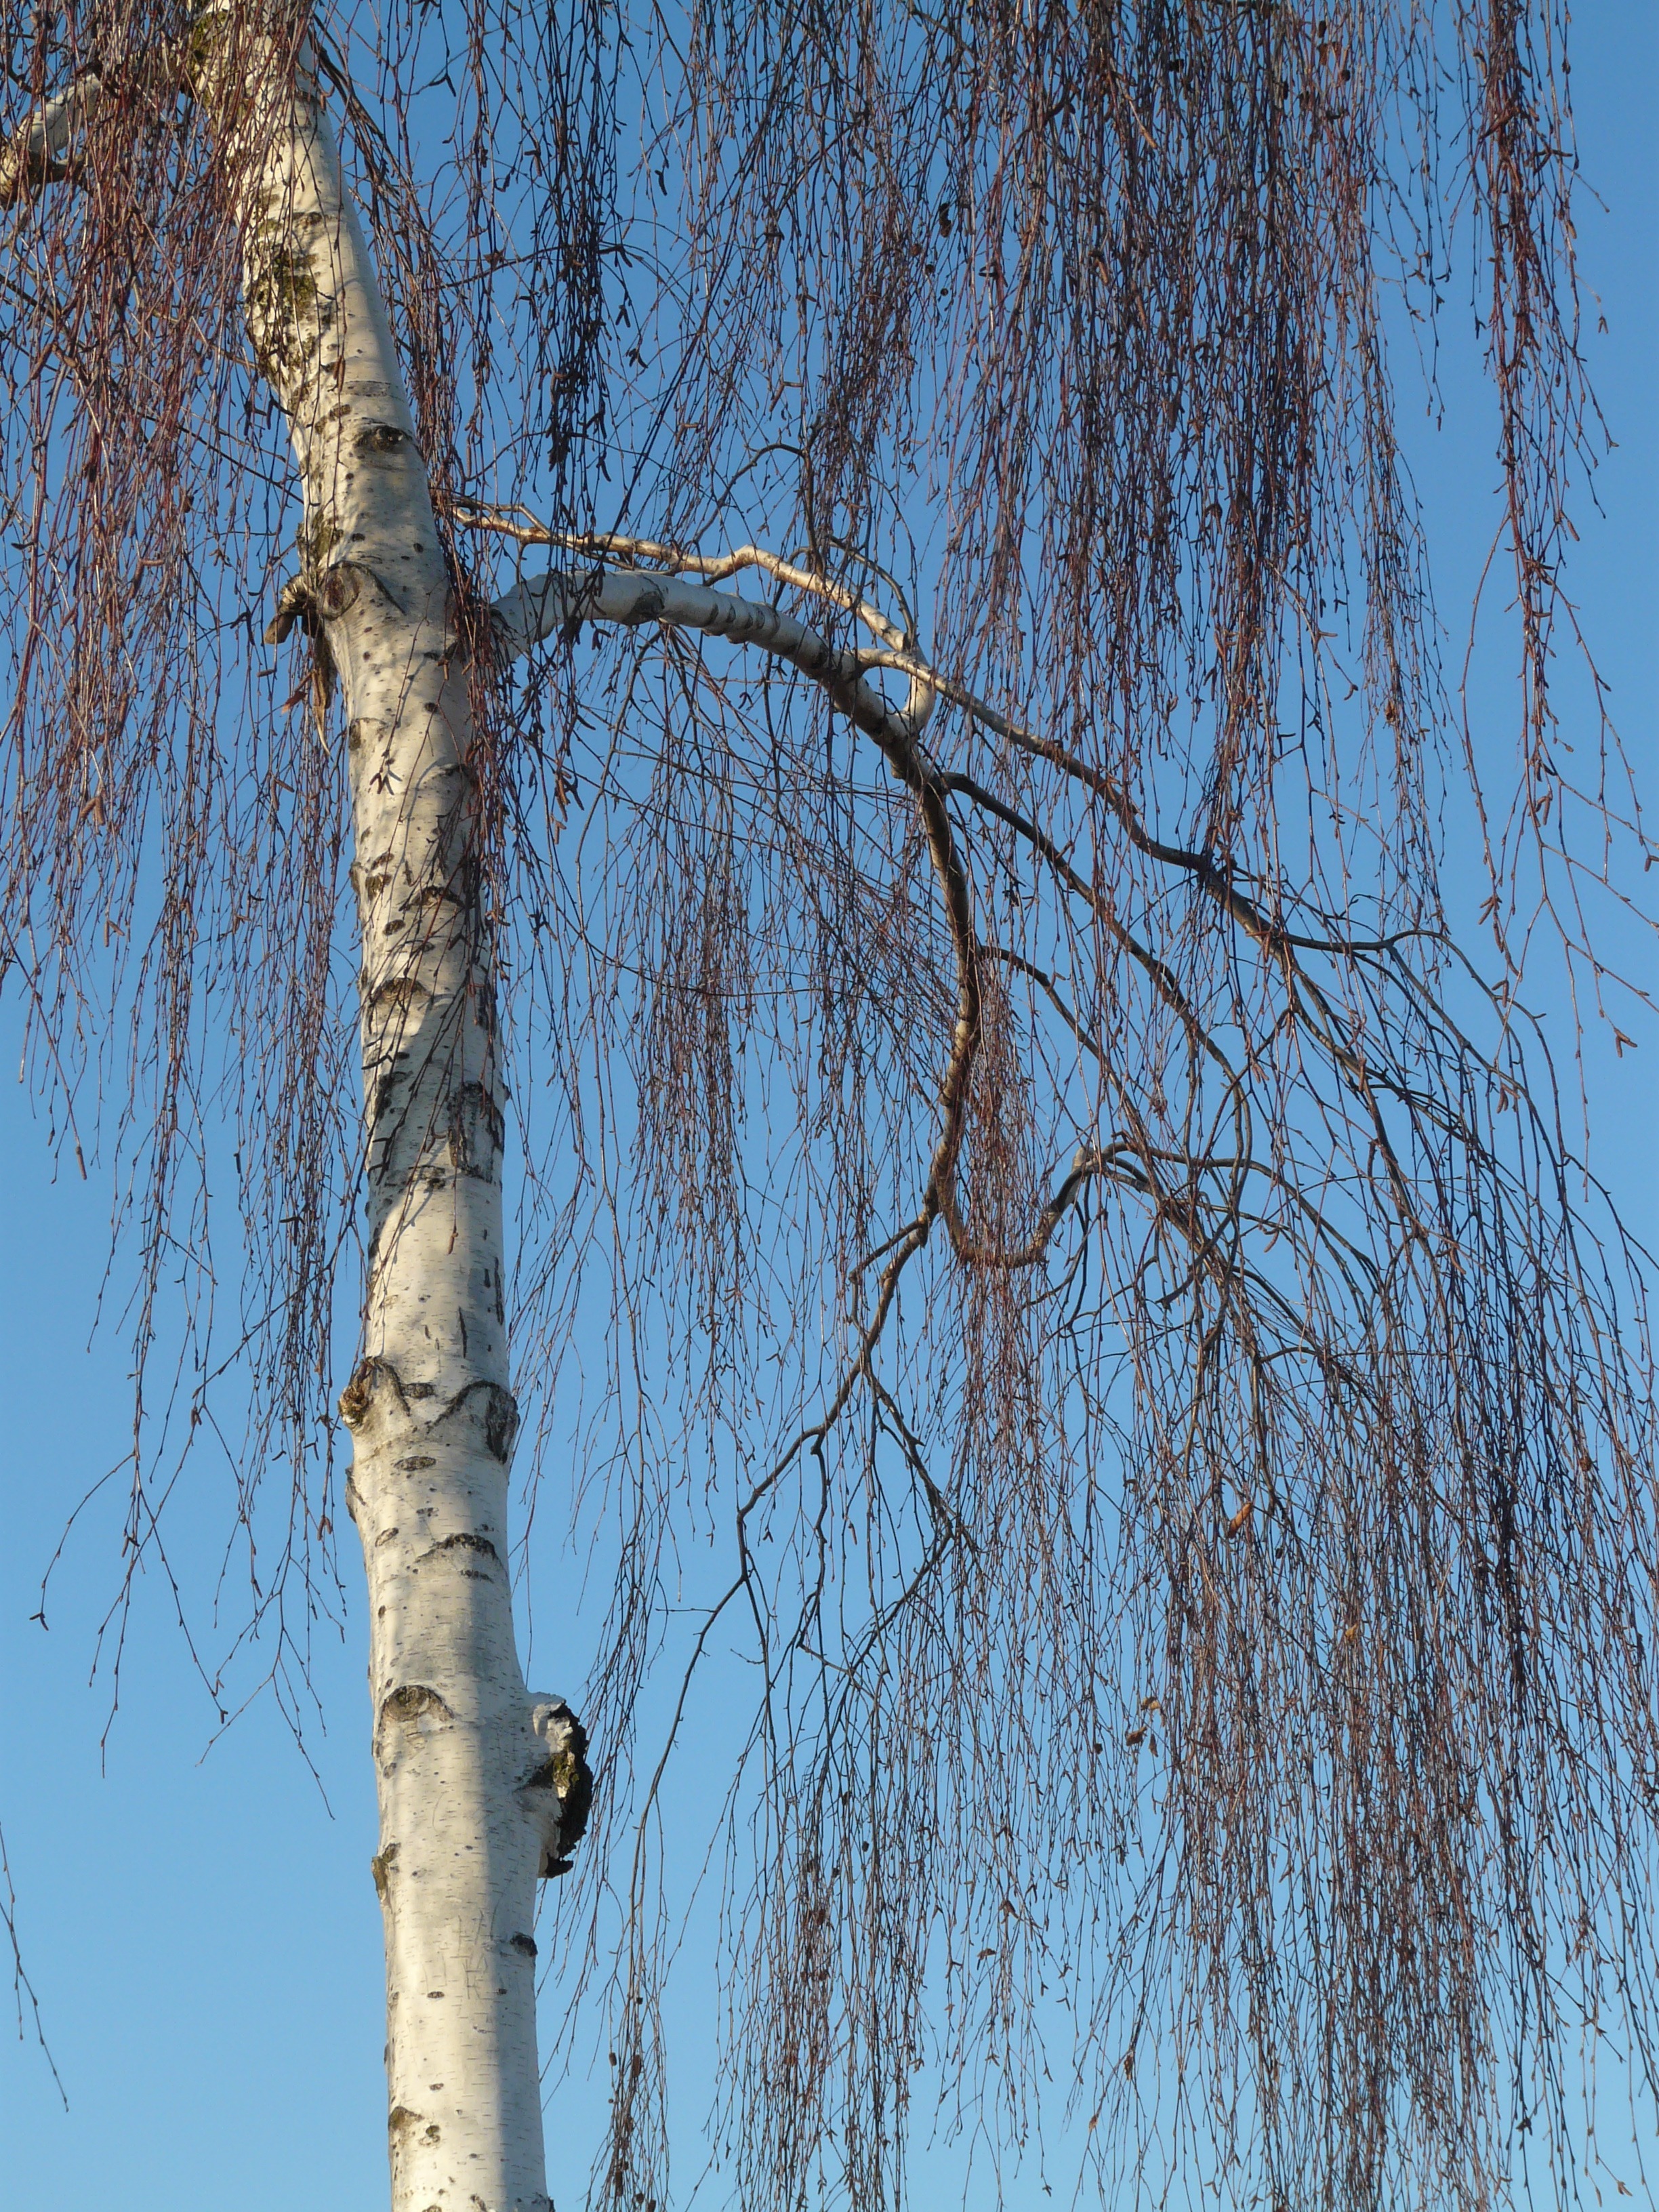
tree, nature, forest, branch, winter, plant, wood, leaf, trunk, bark, birch, season, twig, tribe, spruce, branches, larch, flowering plant, plant stem, woody plant, land plant, outdoor structure